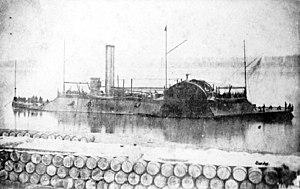
La campagne de la Red River rassemble une série de manœuvres militaires et de combats livrés du 10 mars au 22 mai 1864 le long de la Red River pendant la guerre de Sécession. La campagne, engagée à l'initiative de l'Union, impliqua quelque 30 000 soldats de l'Union, sous le commandement du major-général Nathaniel Prentice Banks, opposés aux hommes de l'armée des États confédérés commandés par le lieutenant-général Richard Taylor, dont le nombre oscilla entre 6 000 et 15 000.